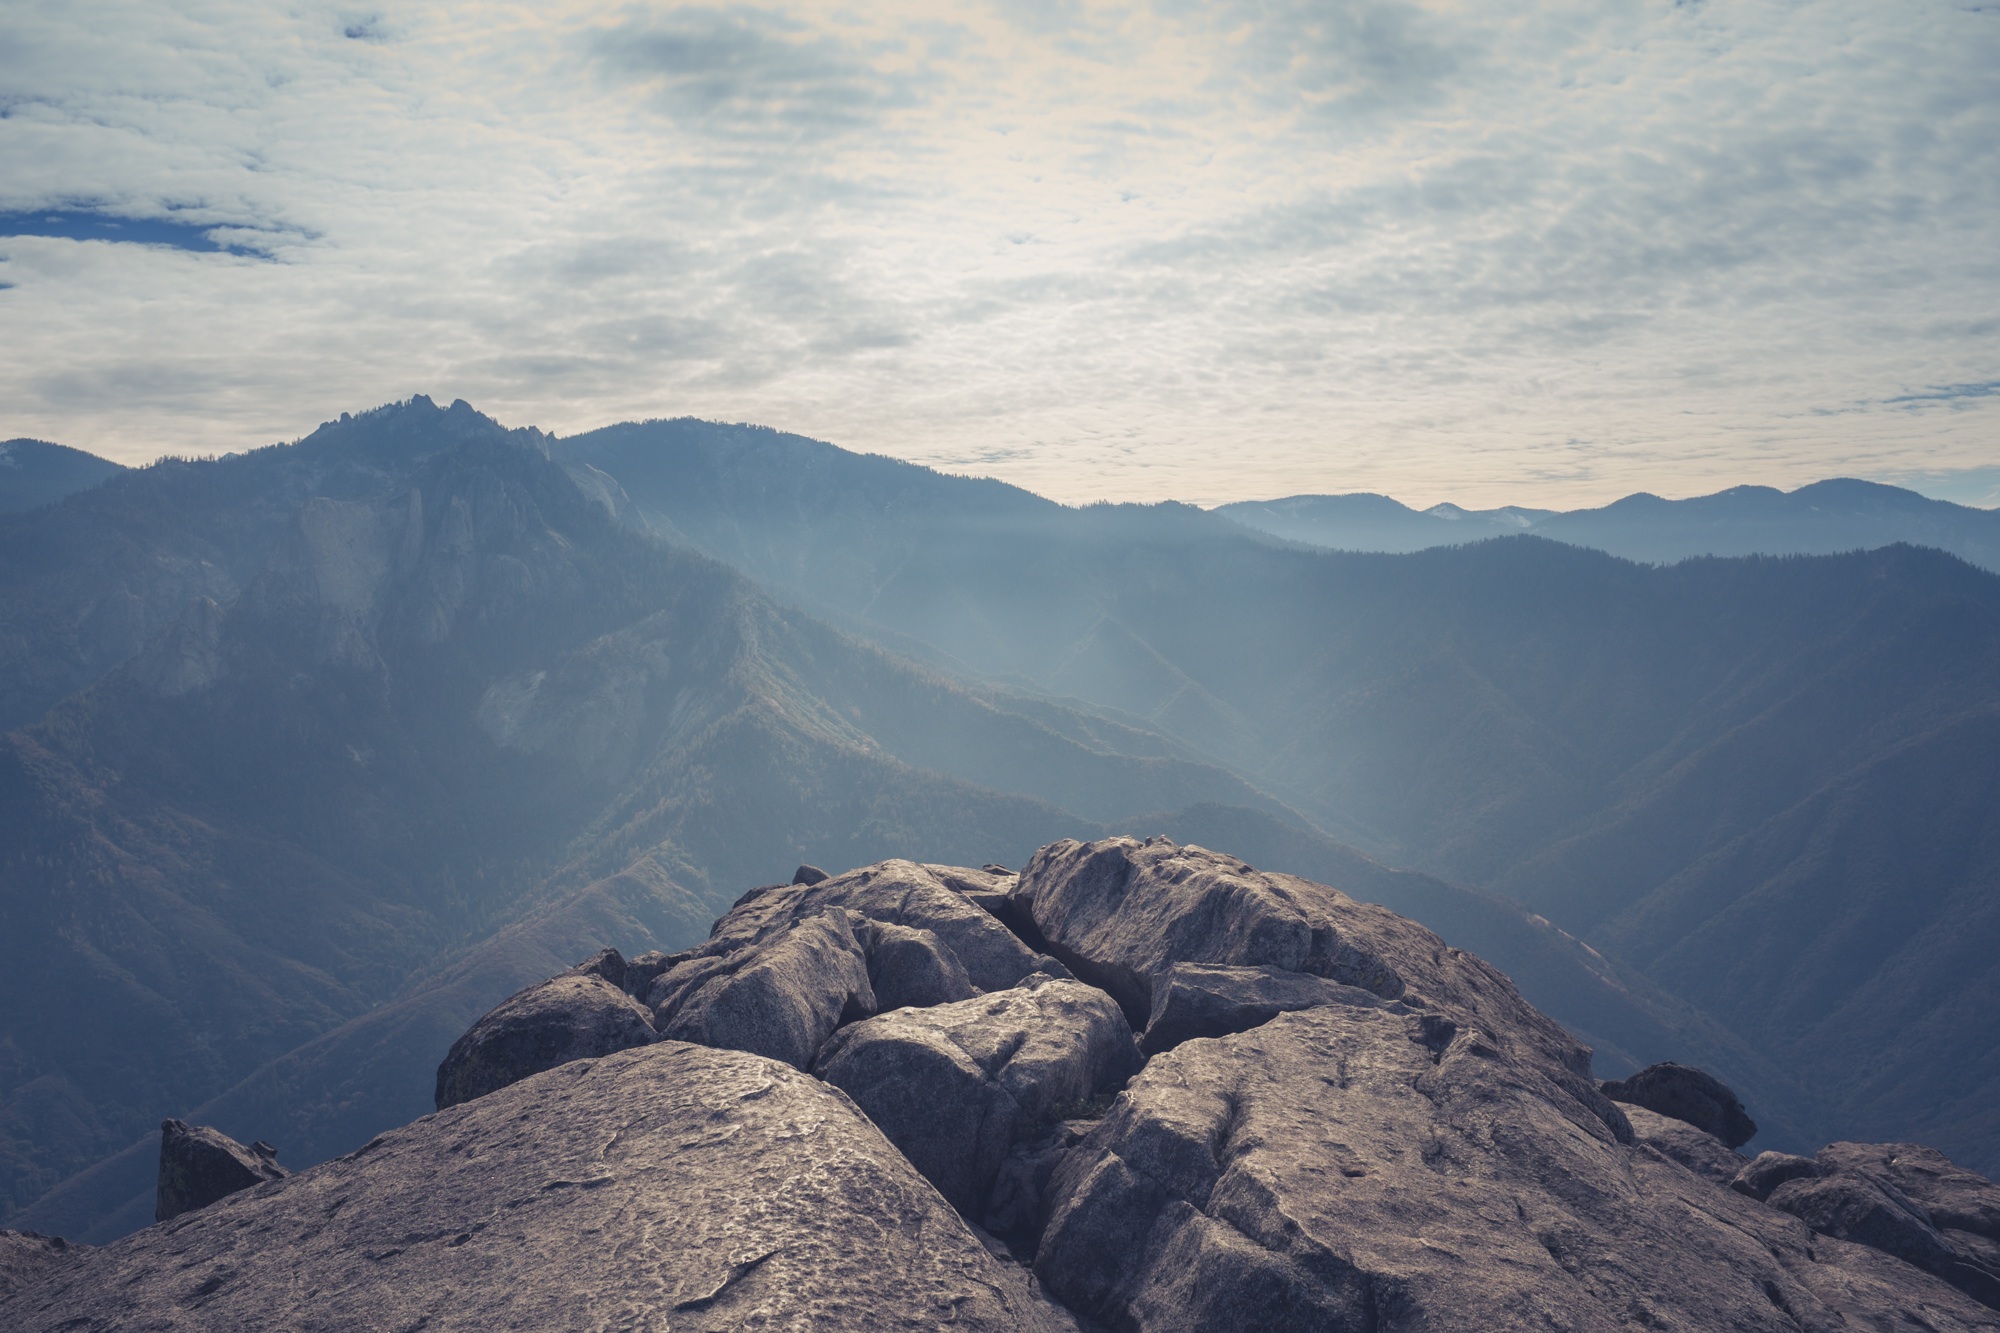
landscape, nature, wilderness, walking, mountain, snow, cloud, hill, adventure, valley, mountain range, ridge, summit, alps, plateau, fell, landform, mountain pass, geographical feature, mountainous landforms